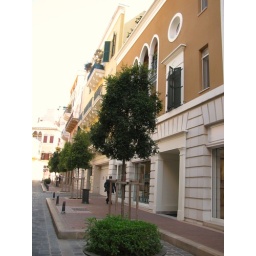
One of the buildings in Saifi street. Facing this building is a bombarded version of the same architecture (see next picture)